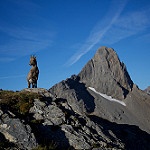
Label: mountain